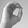
ASL letter: O